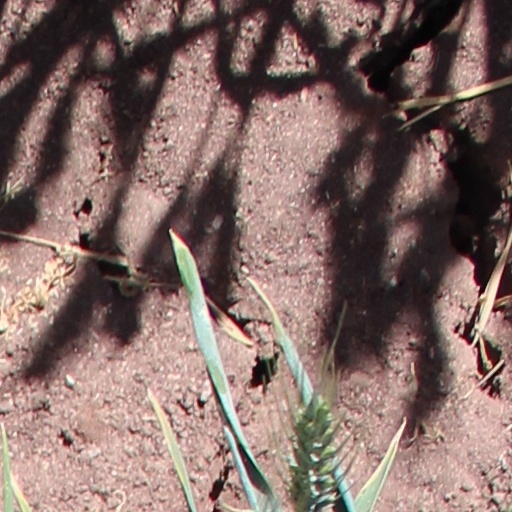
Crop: wheat